Golden Age of Television

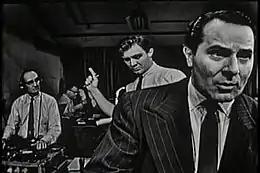
"The Night America Trembled" was "Studio One" September 9, 1957, top-rated television recreation of Orson Welles's radio broadcast of "The War of the Worlds" on October 30, 1938. Alexander Scourby is seen in the foreground. Warren Beatty (not pictured), in one of his earliest roles, appeared in the bit part of a card-playing college student.

The first Golden Age of Television is an era of television in the United States marked by its large number of live productions. The period is generally recognized as beginning in 1947 with the first episode of the drama anthology "Kraft Television Theater" and ending in 1960 with the final episode of "Playhouse 90" (although a few Golden Age shows and stars continued into the 1960s). The Golden Age was followed by the network era, wherein television audiences and programming had shifted to less critically acclaimed fare, almost all of it taped or filmed.